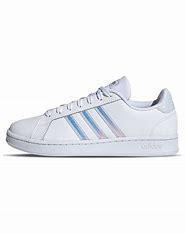
Brand: adidas
Model: NEO Grand Court Skate